Futako-shinchi Station

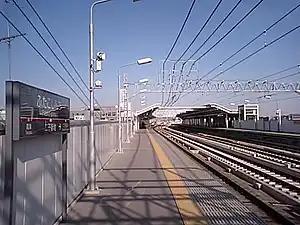
Platforms of Futako-shinchi Station

Futako-shinchi Station is served by the Tōkyū Den-en-toshi Line and Tōkyū Ōimachi Line. It is 10.1 kilometers from the starting point of the Tōkyū Den-en-toshi Line at Shibuya Station.